Caryodaphnopsis

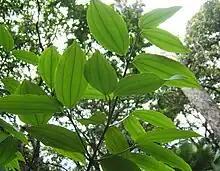
"Caryodaphnopsis burgeri" leaves

Until 1985, the genus was only reported for tropical Asia, but van der Werff and Richter transferred two South American species of the genus "Persea" to "Caryodaphnopsis".